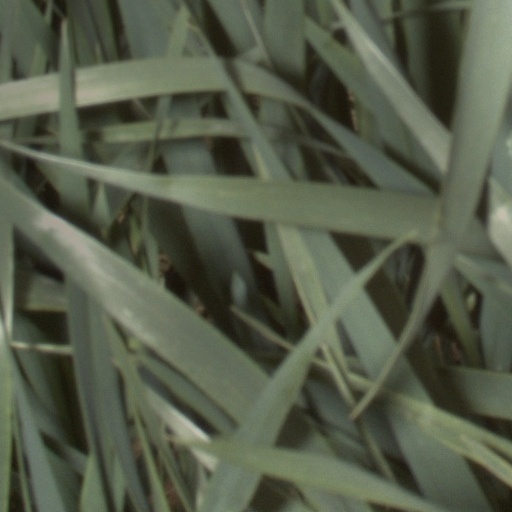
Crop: wheat